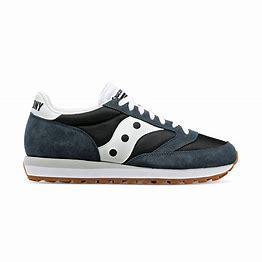
Brand: Saucony
Model: Jazz 81